Transport in Wales

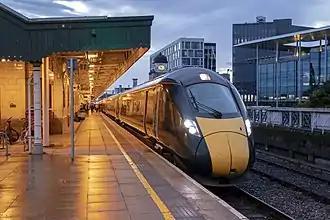
A Class 800 Intercity Express Train at Cardiff Central railway station bound for London via the Great Western Main Line

Transport in Wales is heavily influenced by the country's geography. Wales is predominantly hilly or mountainous, and the main settlements lie on the coasts of north and south Wales, while mid Wales and west Wales are lightly populated. The main transport corridors are east–west routes, many continuing eastwards into England.